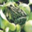
Label: frog